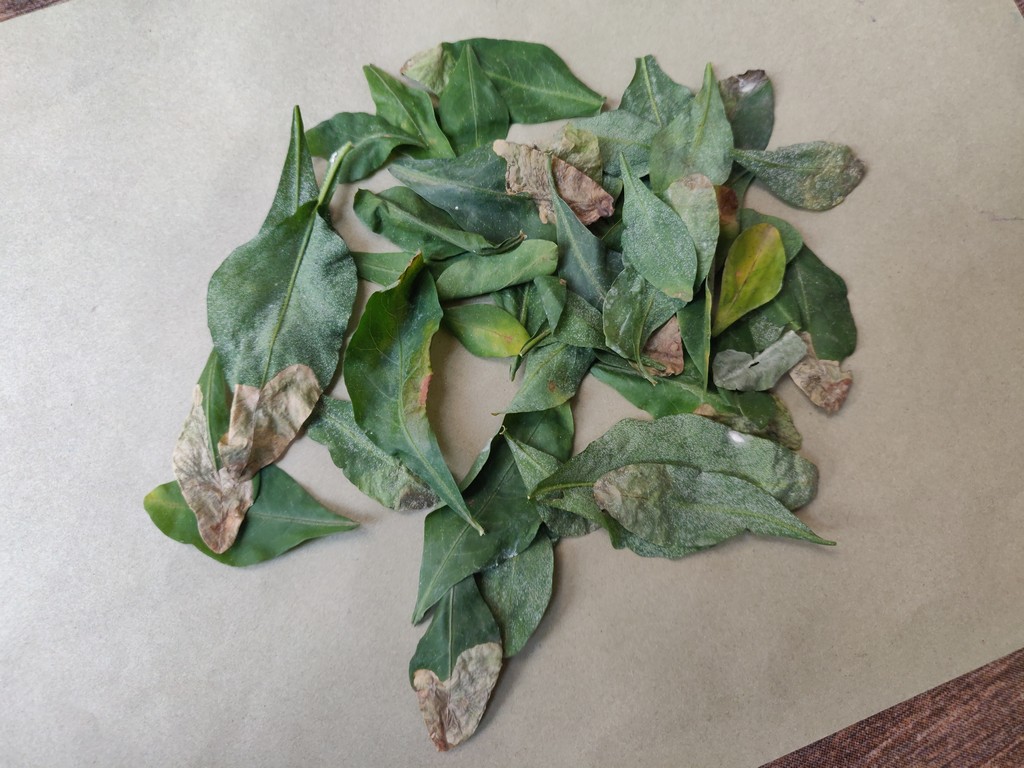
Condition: Unhealthy
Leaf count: multiple
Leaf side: unknown